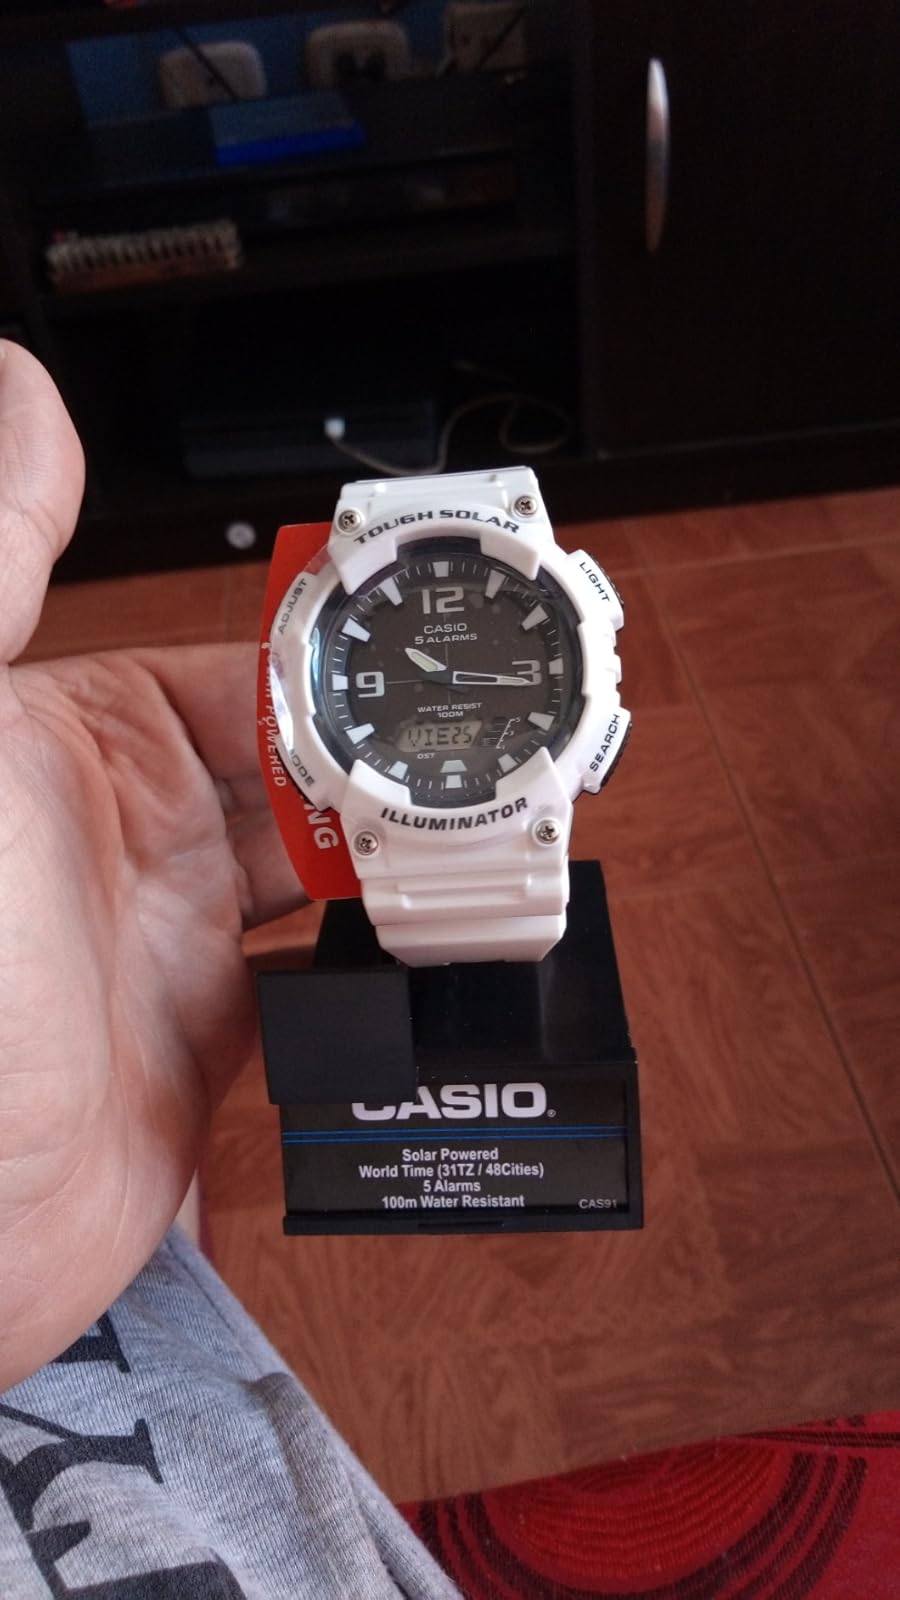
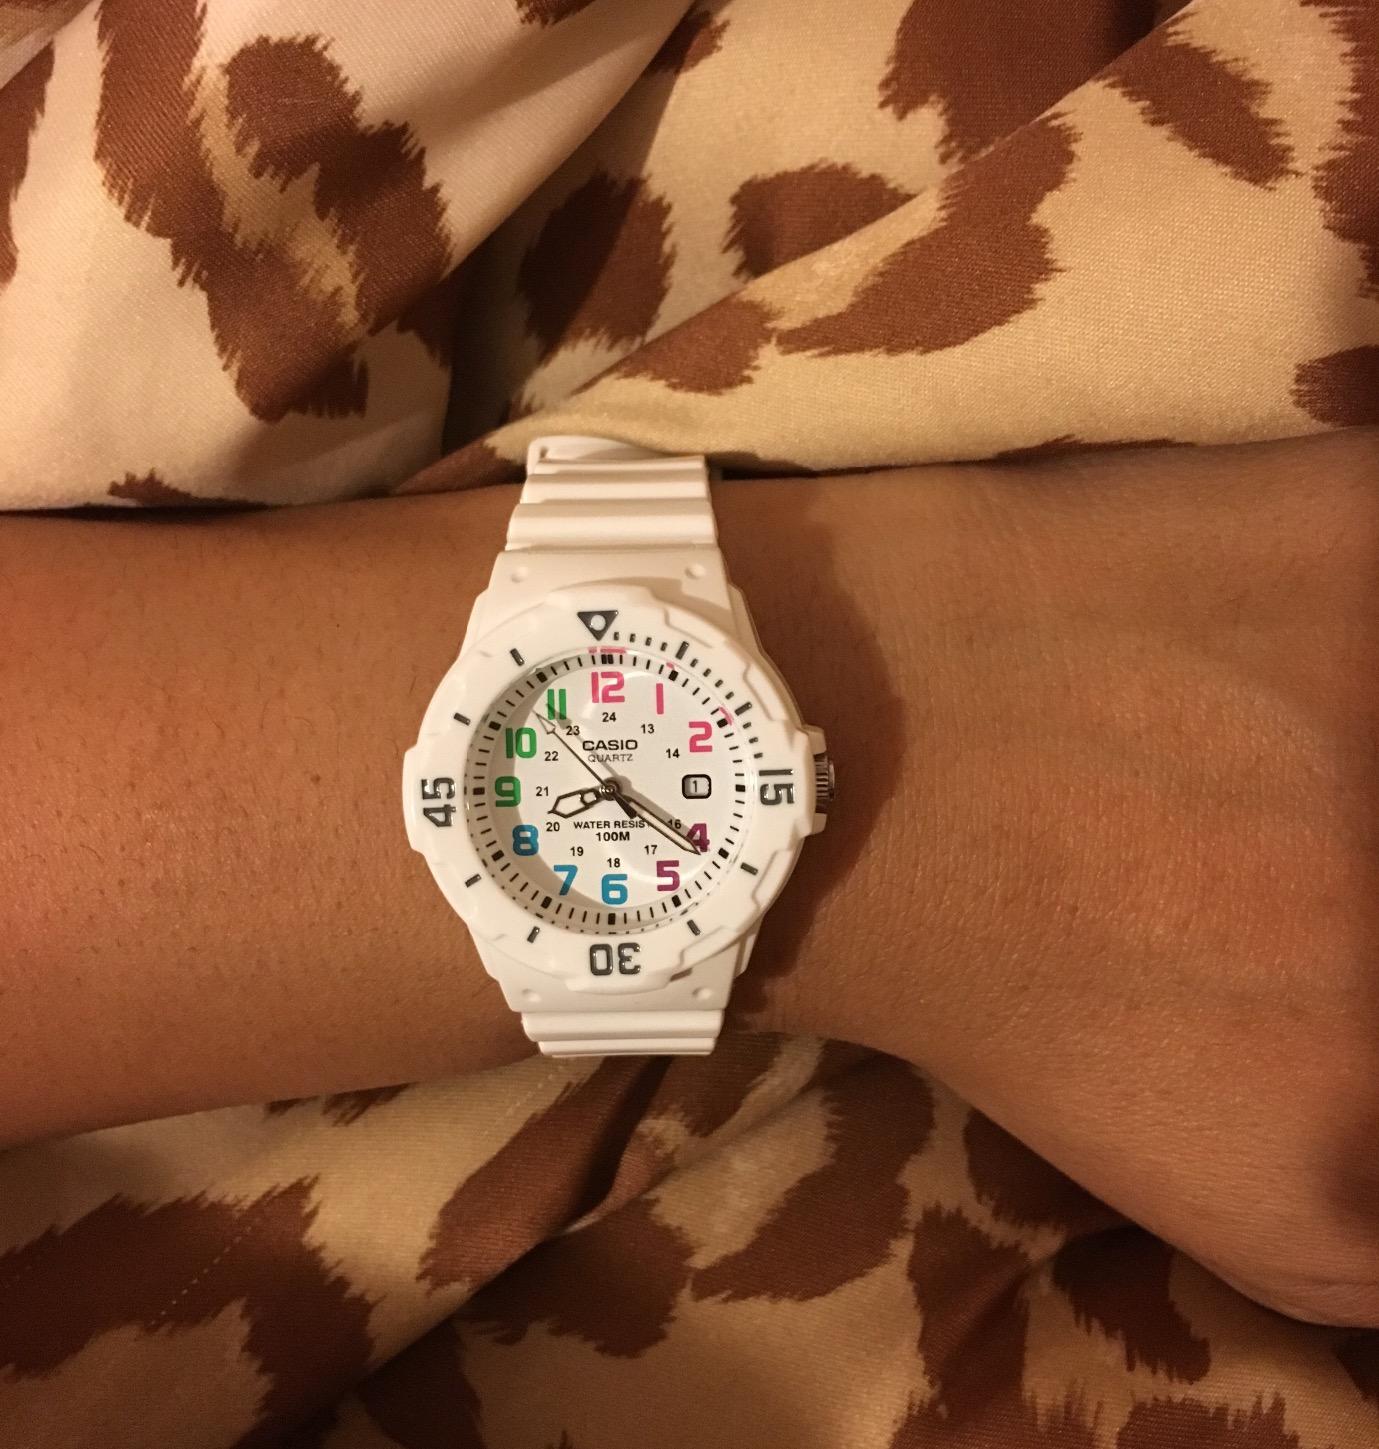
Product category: accessories_watch
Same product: no